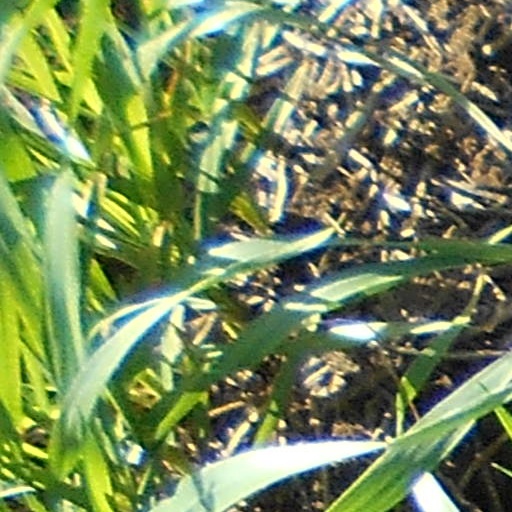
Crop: wheat